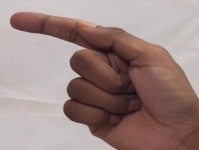
ASL sign: G